O Fenômeno Rebelde

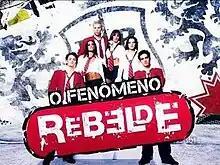

O Fenômeno Rebelde is a 2013 Brazilian television special. A special re-program of the Mexican soap opera "Rebelde" on the SBT, it was shown on 30 August 2013 in prime time on a Friday. The program had a presentation by and .